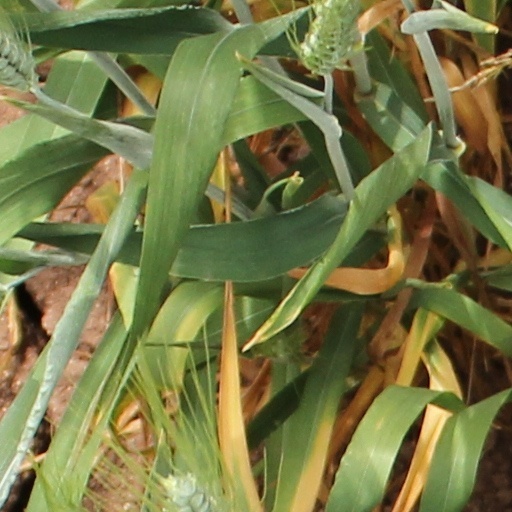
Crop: wheat